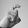
ASL letter: X